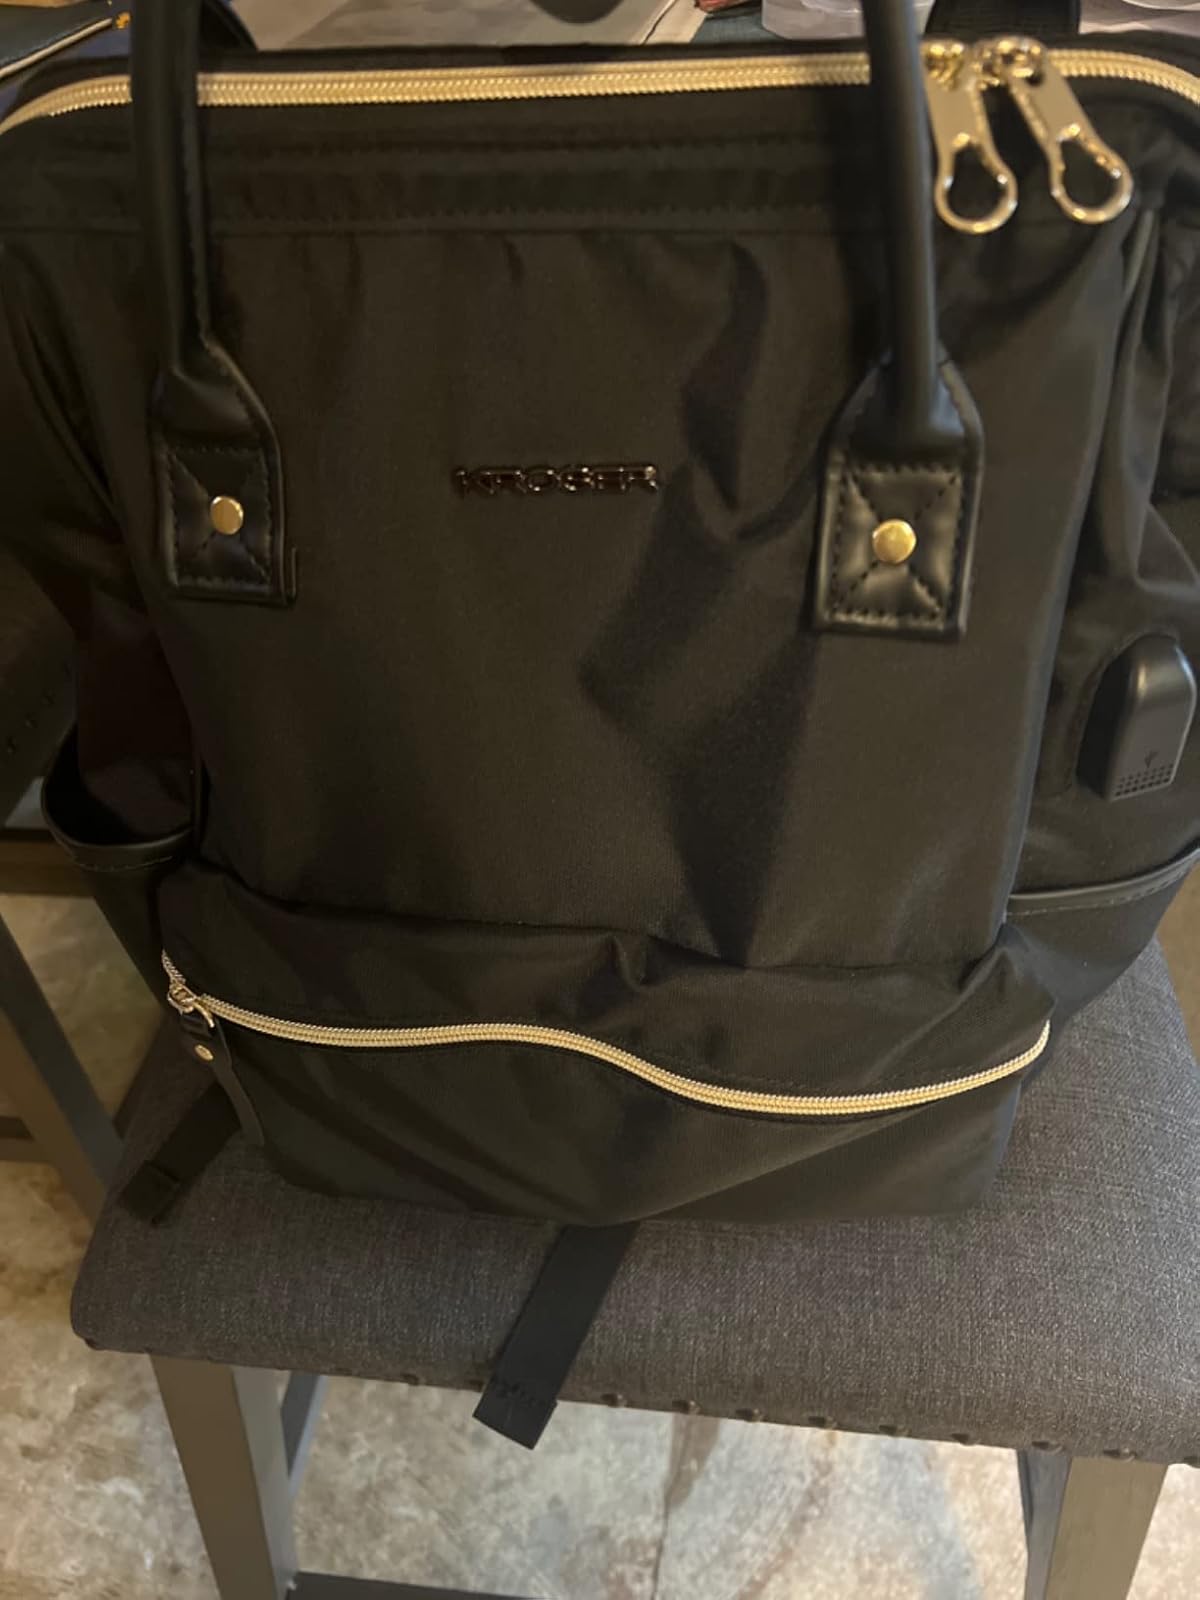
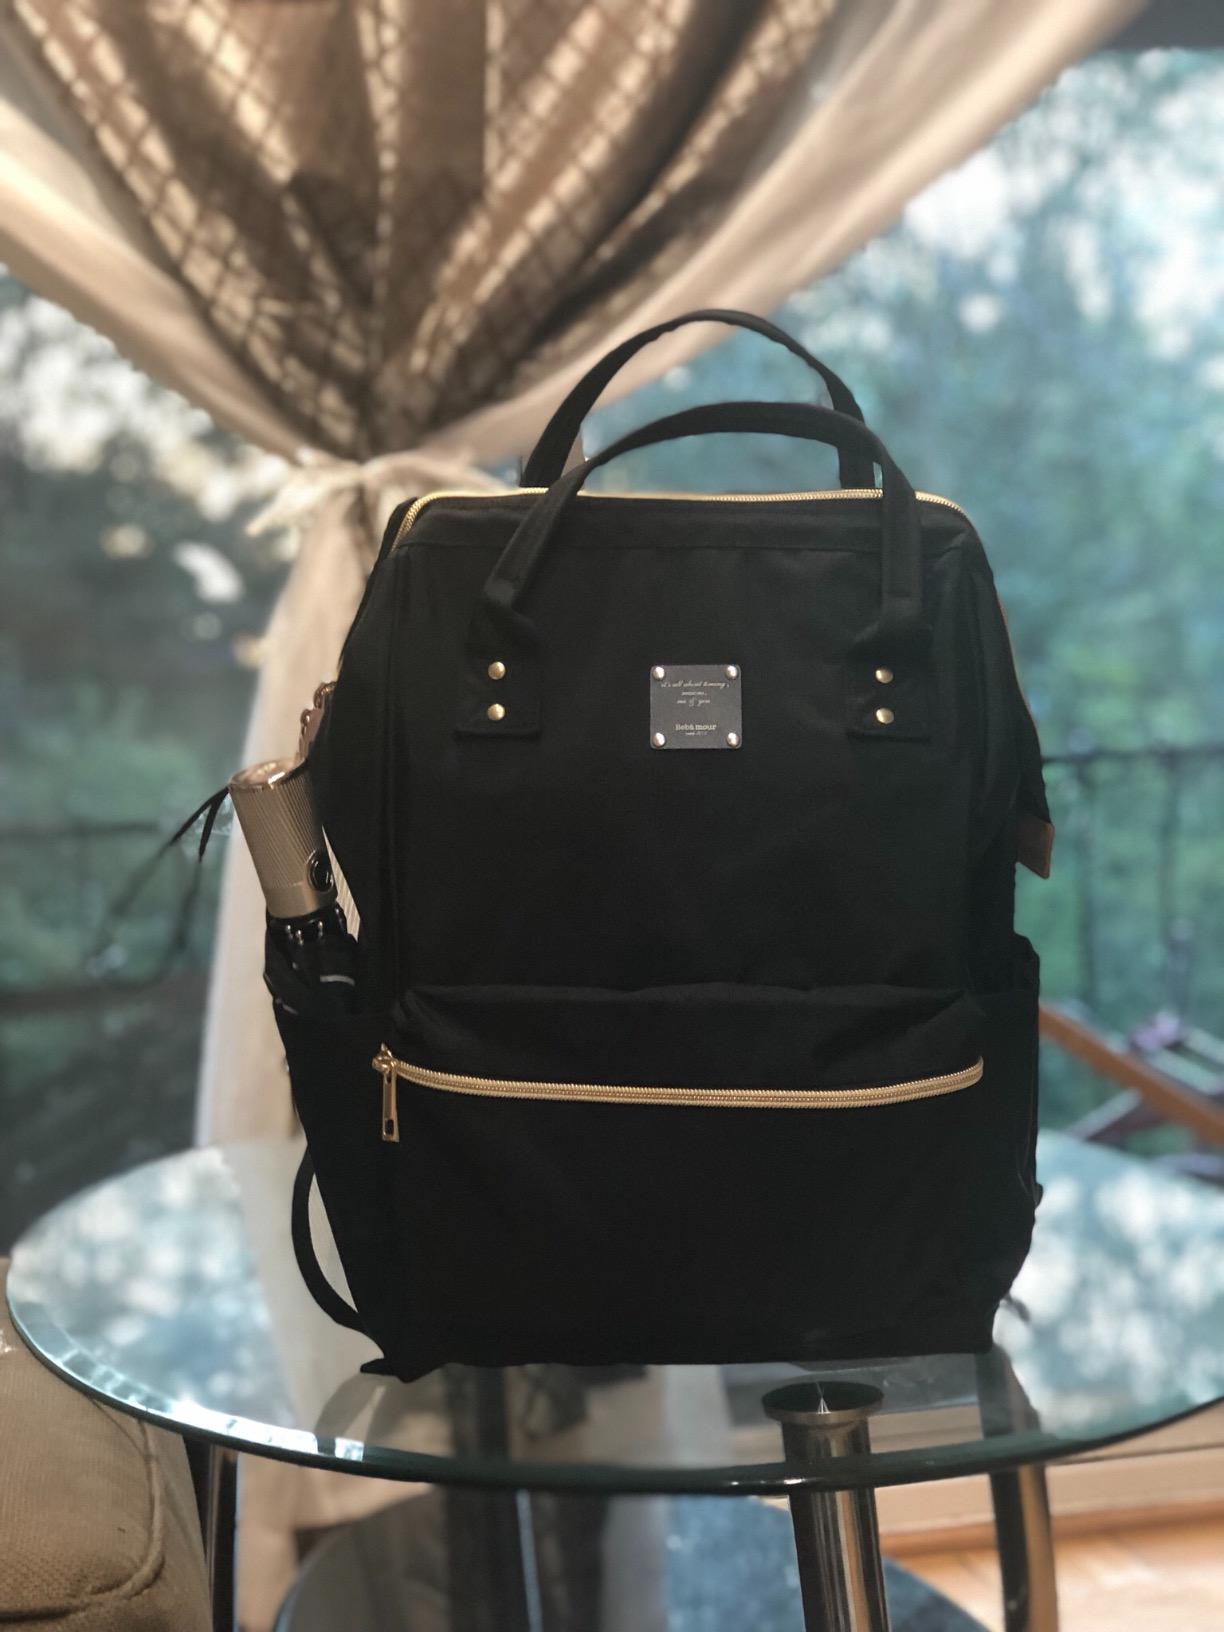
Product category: bag
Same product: no